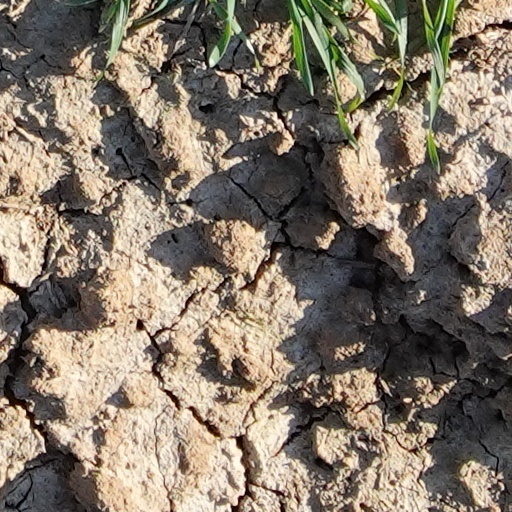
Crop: wheat